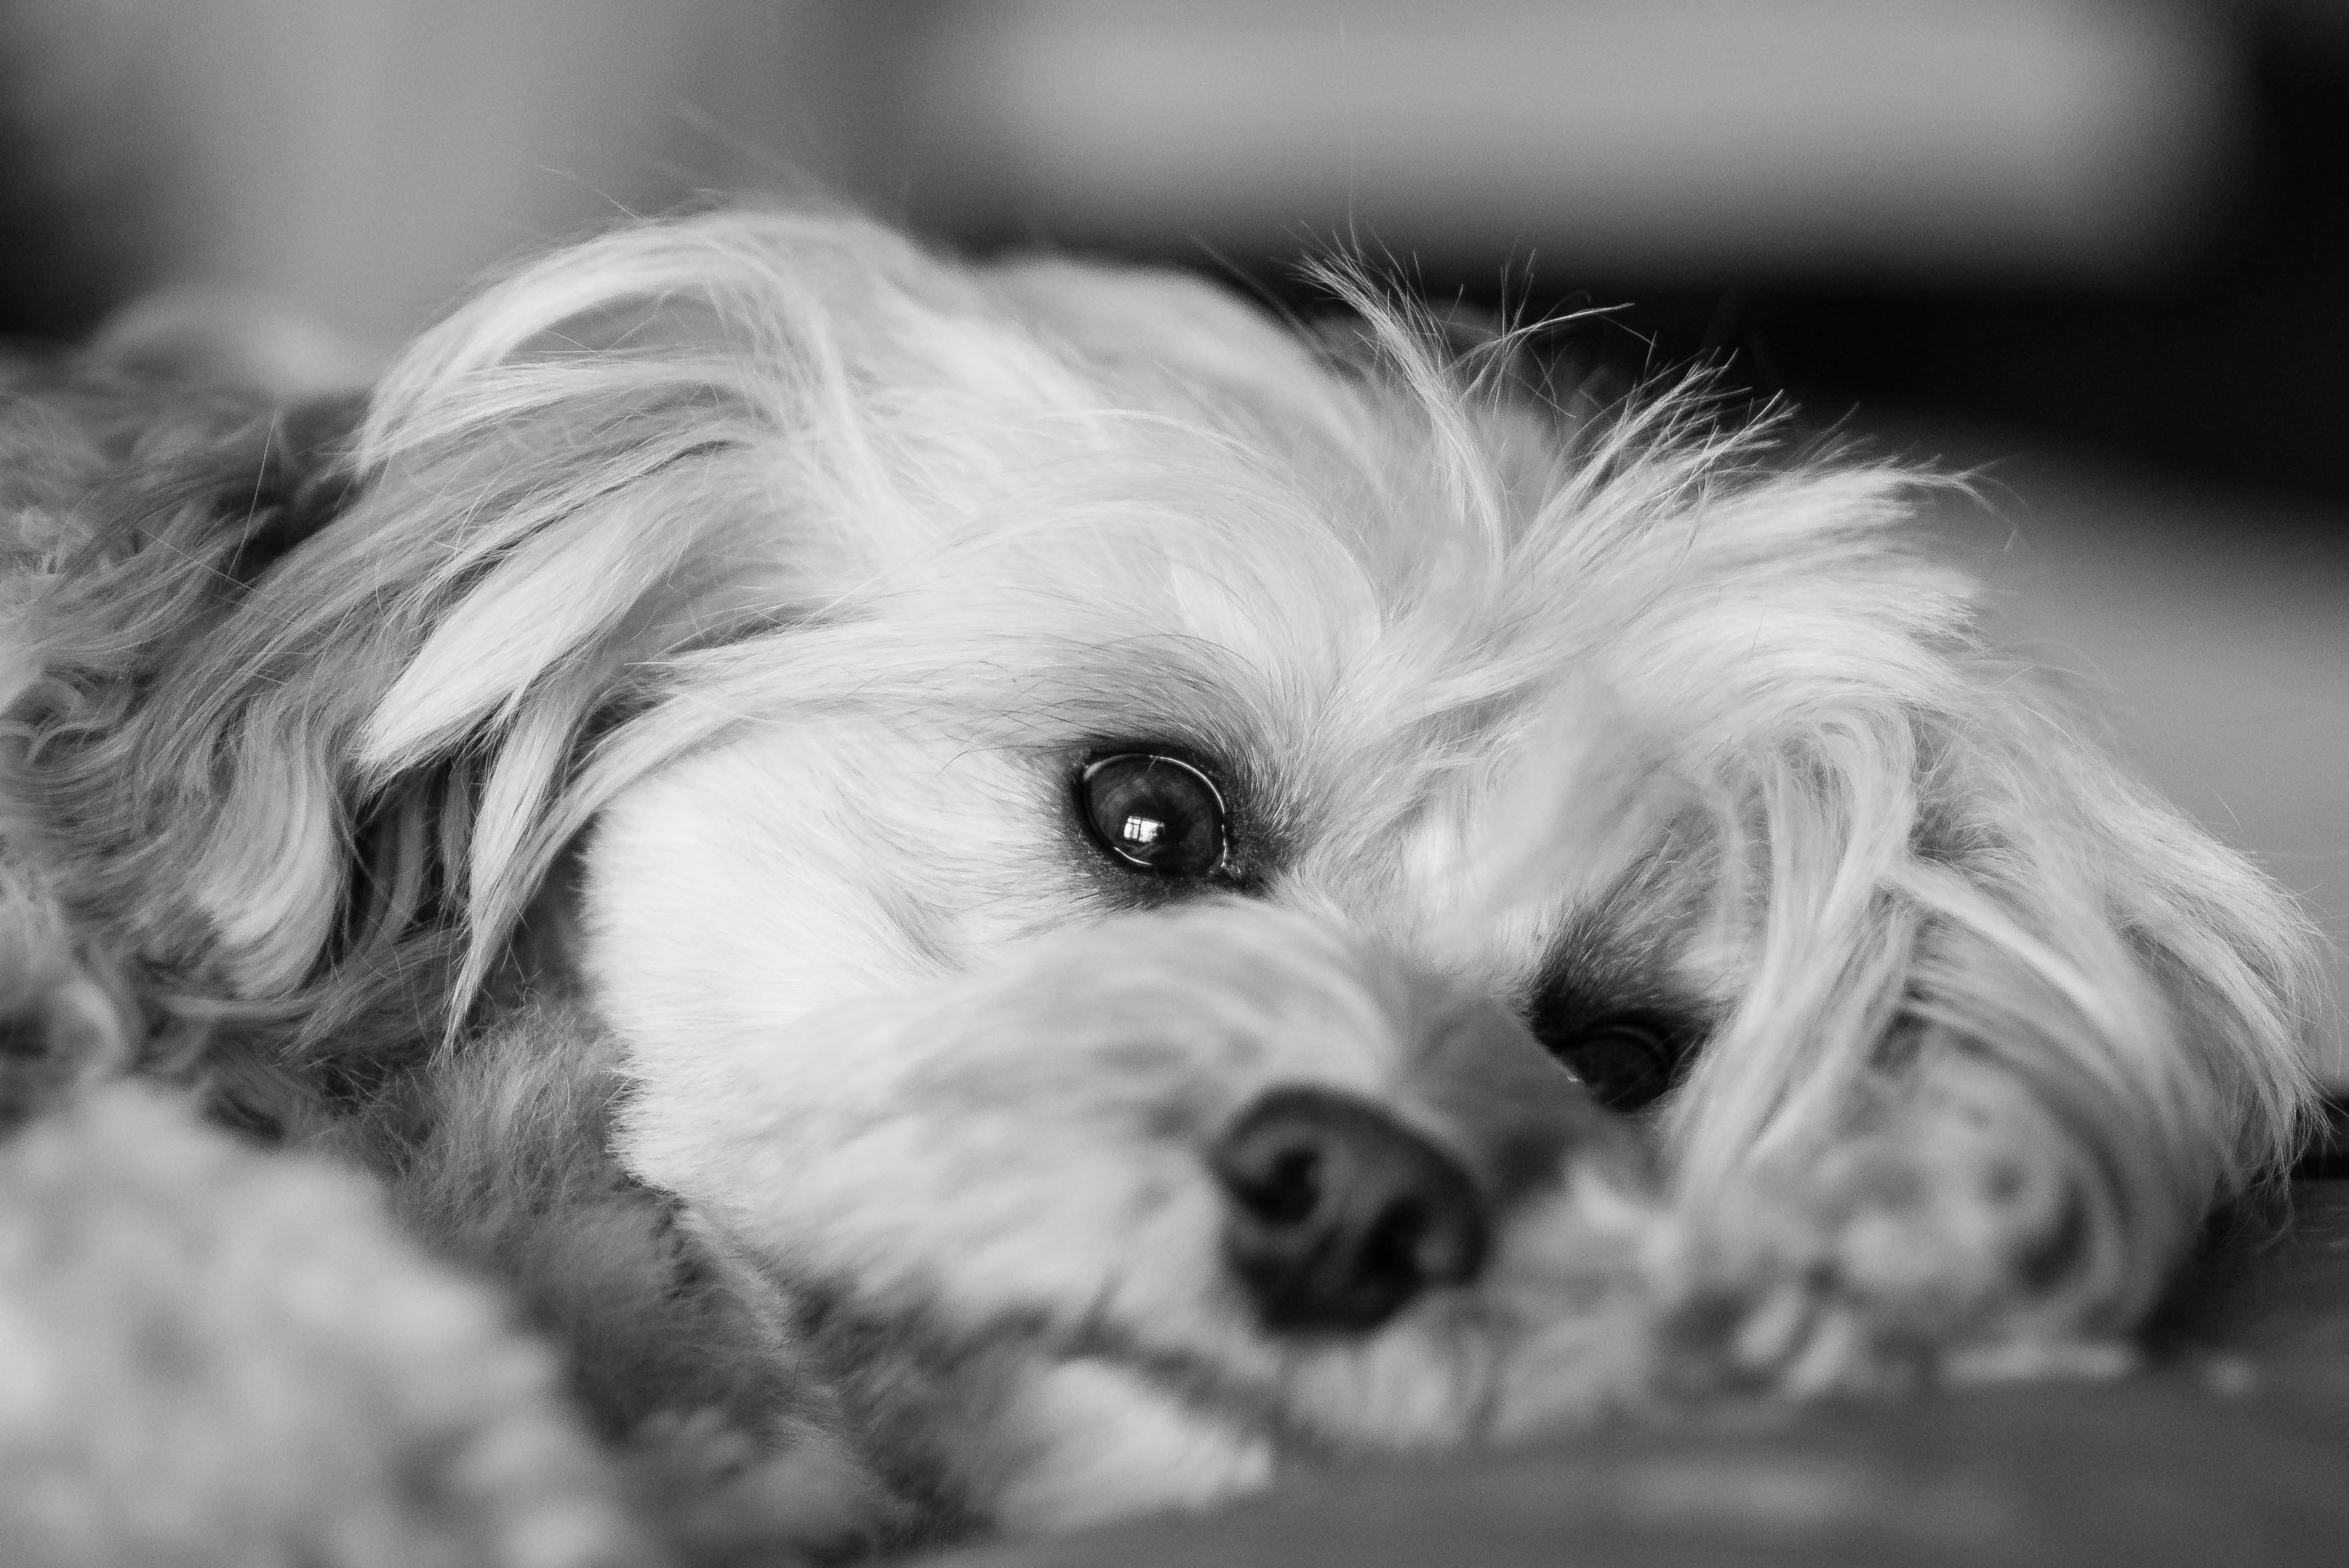
black and white, white, puppy, dog, animal, pet, mammal, black, monochrome, close up, blackandwhite, vertebrate, depthoffield, dof, dog breed, lhasa apso, cavoodle, cavapoo, maltese, bichon, monochrome photography, havanese, dog like mammal, dog crossbreeds, morkie